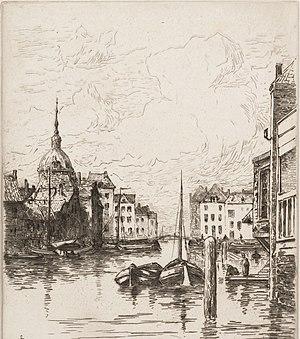
Carel Nicolaas Storm van 's Gravesande est un peintre, graveur et lithographe néerlandais, né à Bréda le 21 janvier 1841 et mort à La Haye le 7 février 1924. Proche de l'école de La Haye, il a peint des marines, des portraits d'intérieurs et des natures mortes.